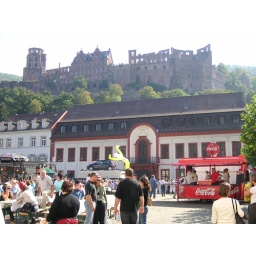
The castle look grand in every angle.. ^-^ The yellow air man is very cute